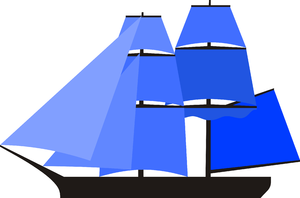
Un brick est un voilier à deux mâts exclusivement : un grand mât et le mât de misaine plus petit à l'avant, gréé entièrement en voiles carrées, avec une brigantine à l'arrière.
Un brick-goélette est un voilier à deux mâts avec un mât de misaine gréé entièrement en voiles carrées et un grand-mât gréé entièrement en voiles auriques.
Un brigantin désigne, dans sa définition moderne européenne, un grand-voilier à deux mâts à voiles carrées, proche du brick, sans grand-voile carré sur le grand-mât et dont la plus grande voile est la brigantine.
Un plan de voile ou plan de voilure est un ensemble de plans et de dessins généralement préparés par un architecte naval qui montre les différentes combinaisons de voiles proposées pour un voilier.